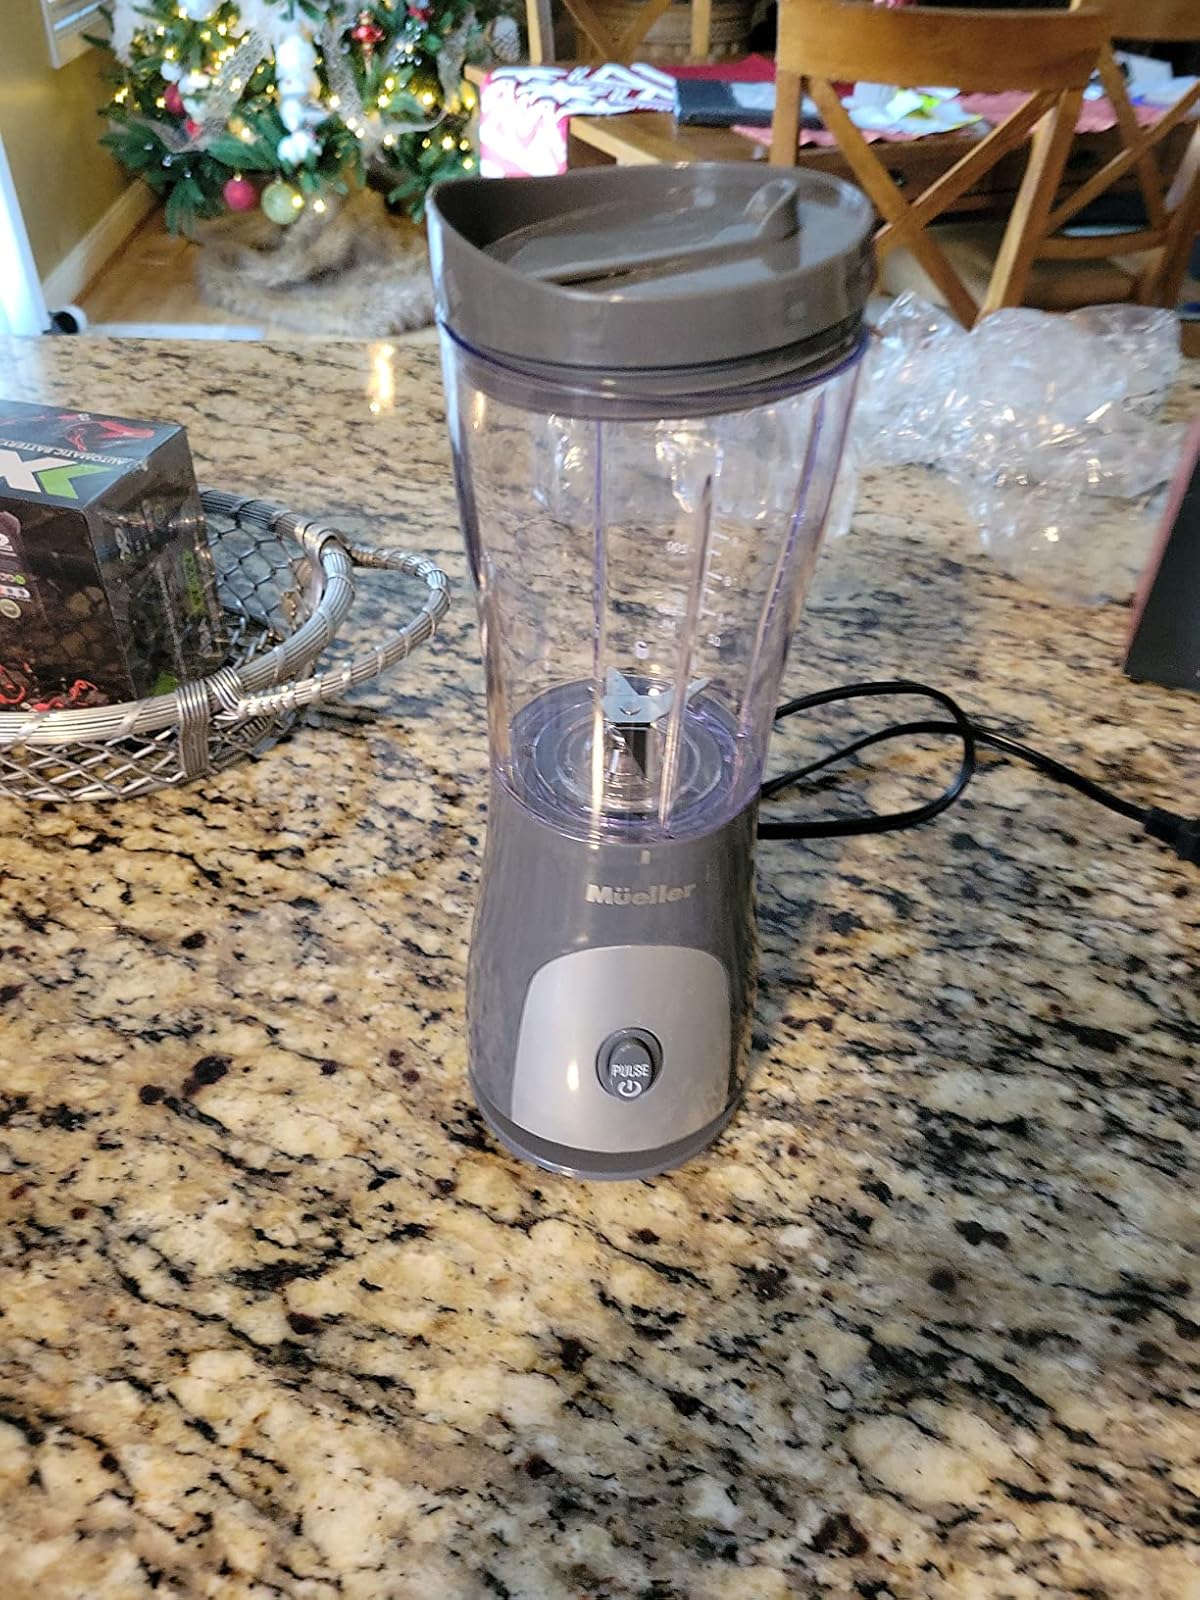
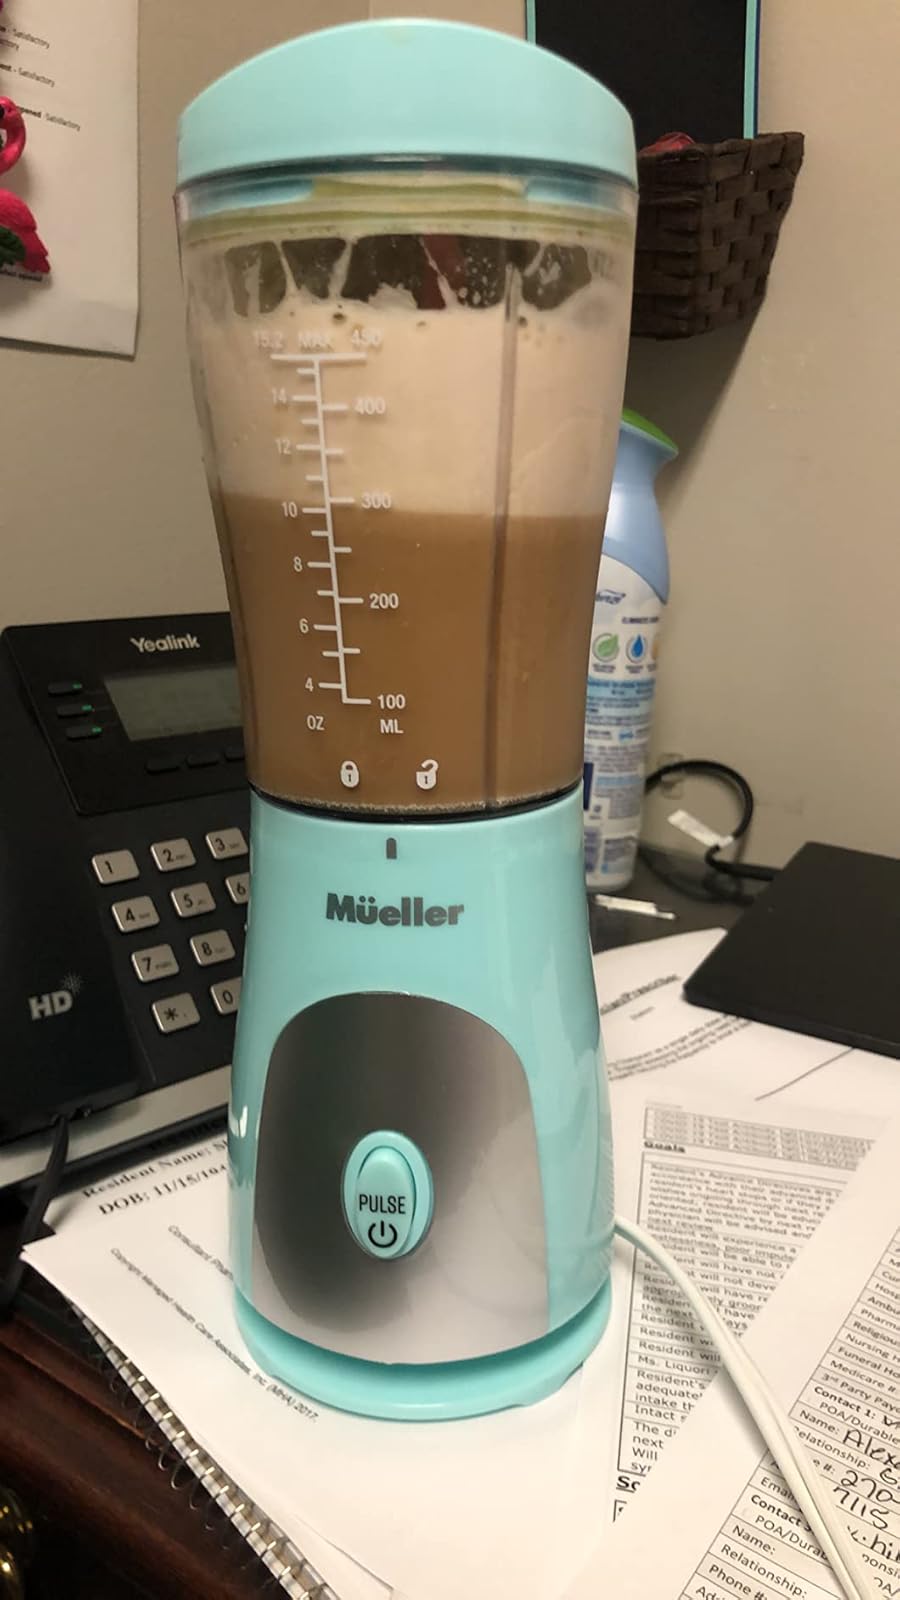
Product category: items_blender
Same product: no